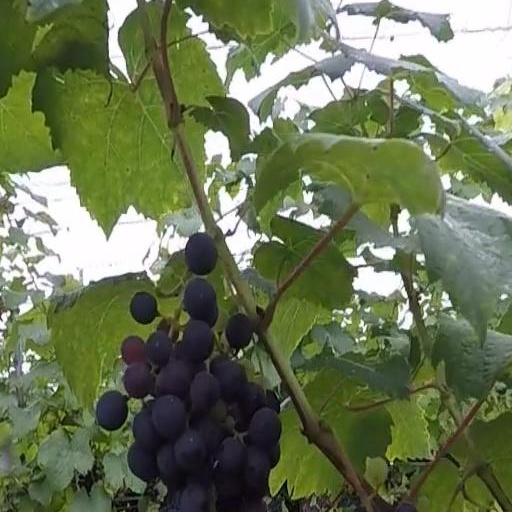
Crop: grape